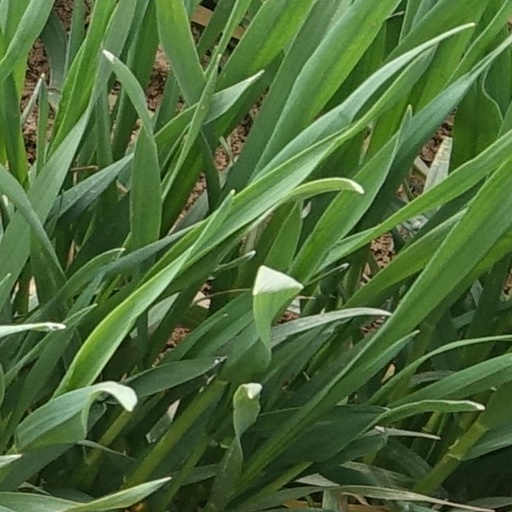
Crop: wheat